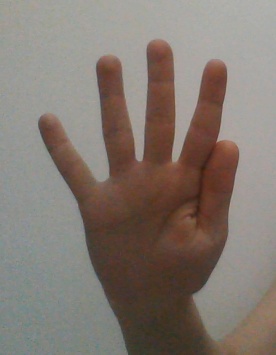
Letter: sheen